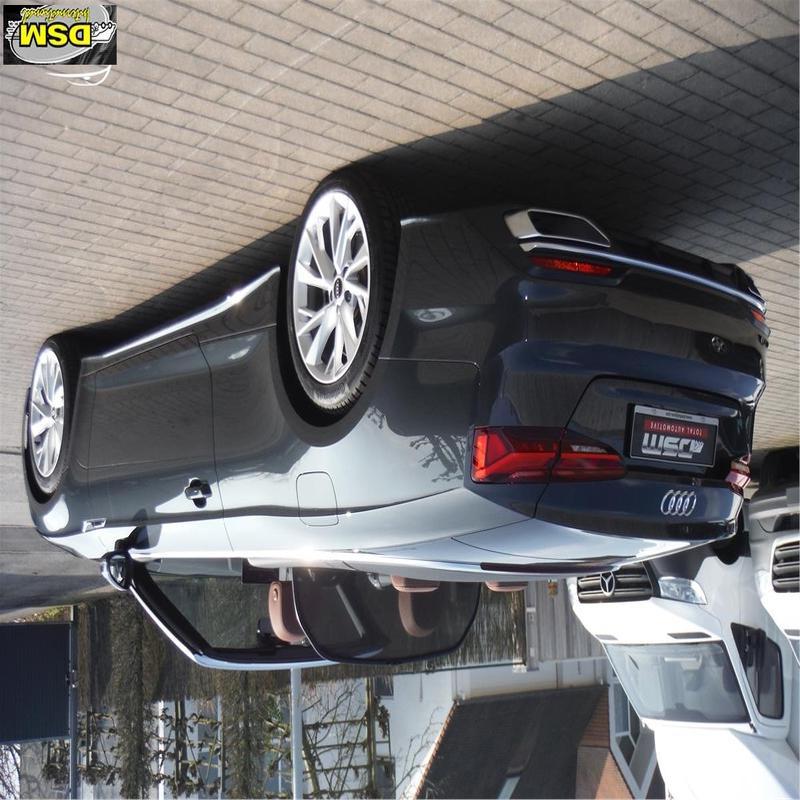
Aucun dommage détecté.
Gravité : aucun